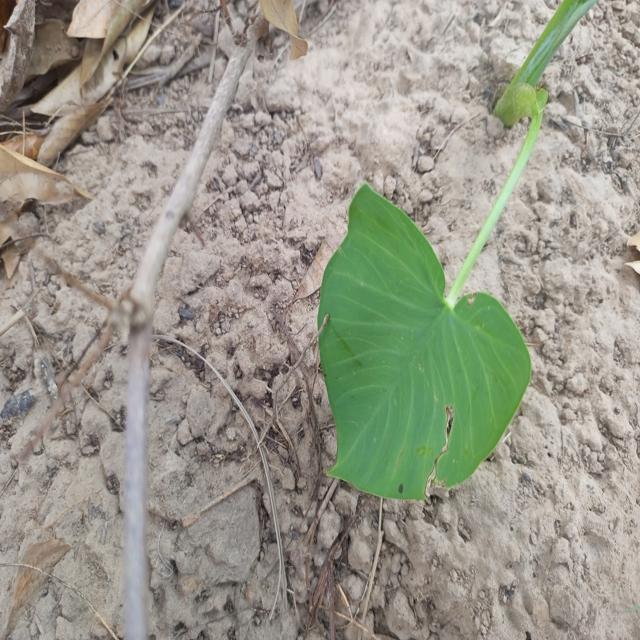
Label: Early_Blight